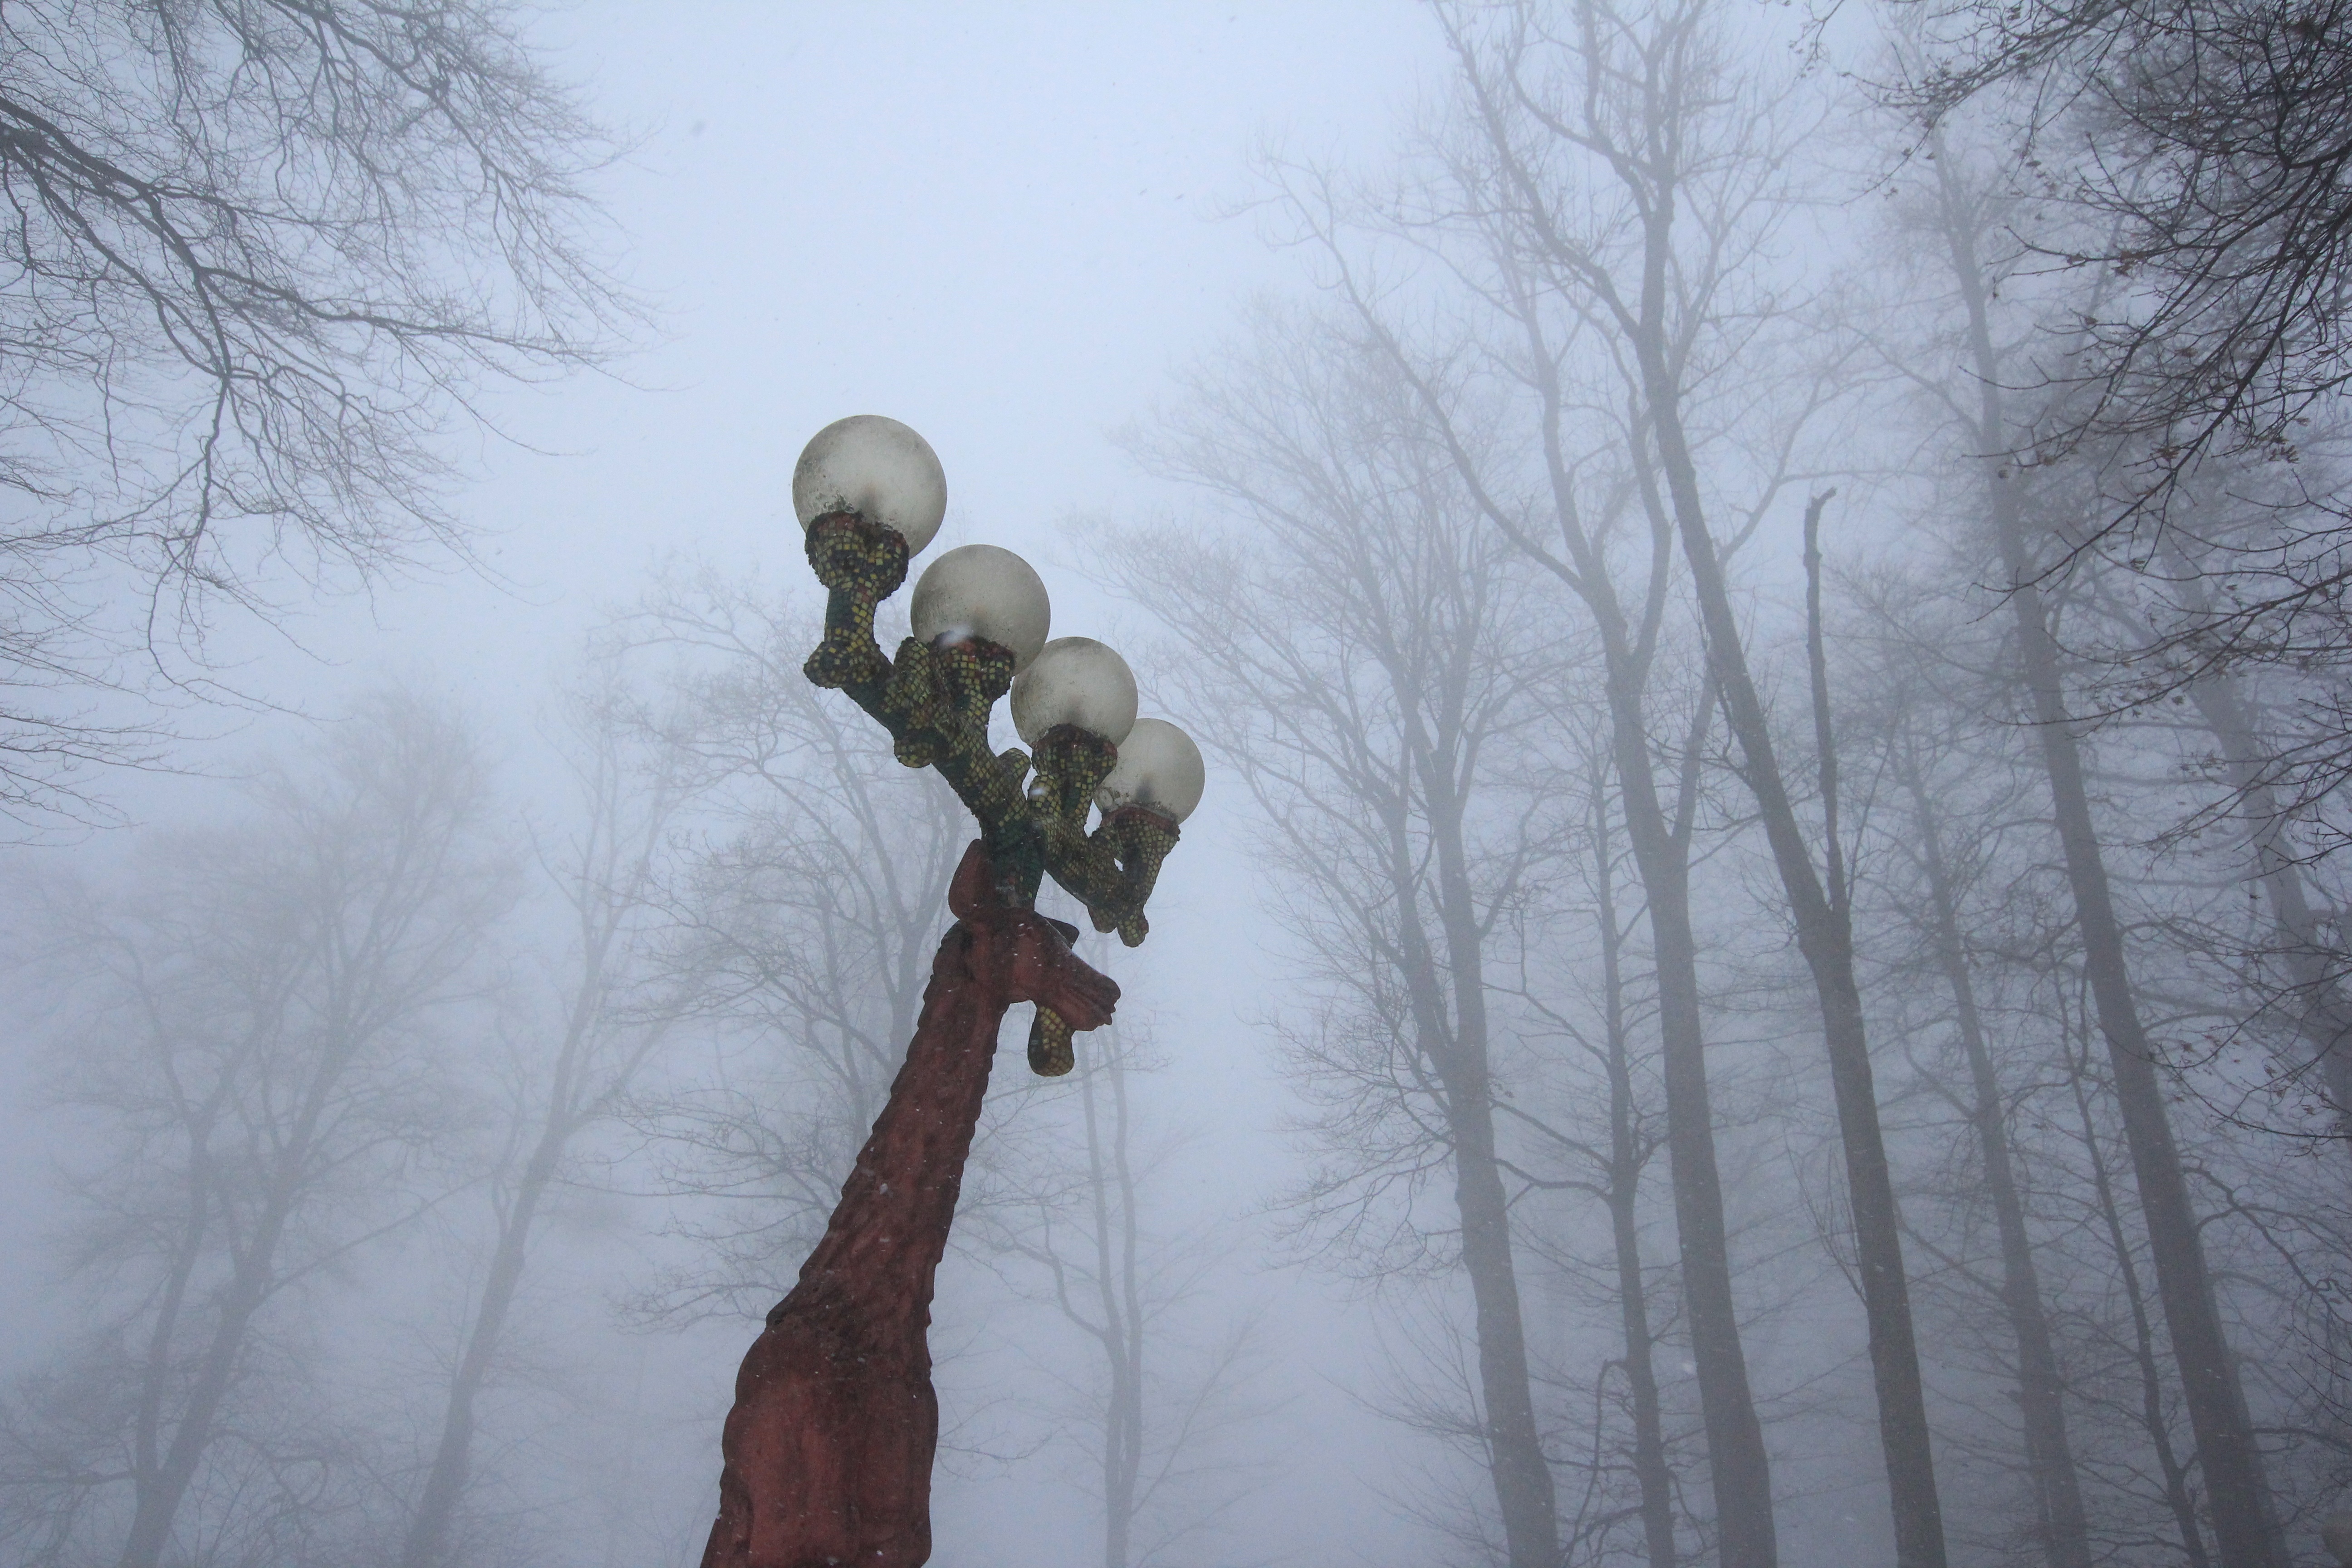
tree, nature, forest, mountain, snow, winter, fog, cloudy, morning, deer, ice, scenery, weather, season, swiss, creepy, blizzard, dreamy, freezing, street lights, atmospheric phenomenon, winter storm